Meg Turney

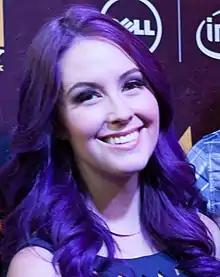
Turney at the 2015 Fantastic Fest

Megan LeeAnn Turney (born March 12, 1987) is an American cosplayer, YouTuber, Twitch streamer, and model. Regarding the latter, she often models in glamour or cosplay shoots, and maintains an OnlyFans account. She became an internet personality through her hosting work, formerly with SourceFed, as well as Rooster Teeth's "The Know". She also maintains a personal YouTube channel where she posts vlogs and Let's Play videos and live streams.